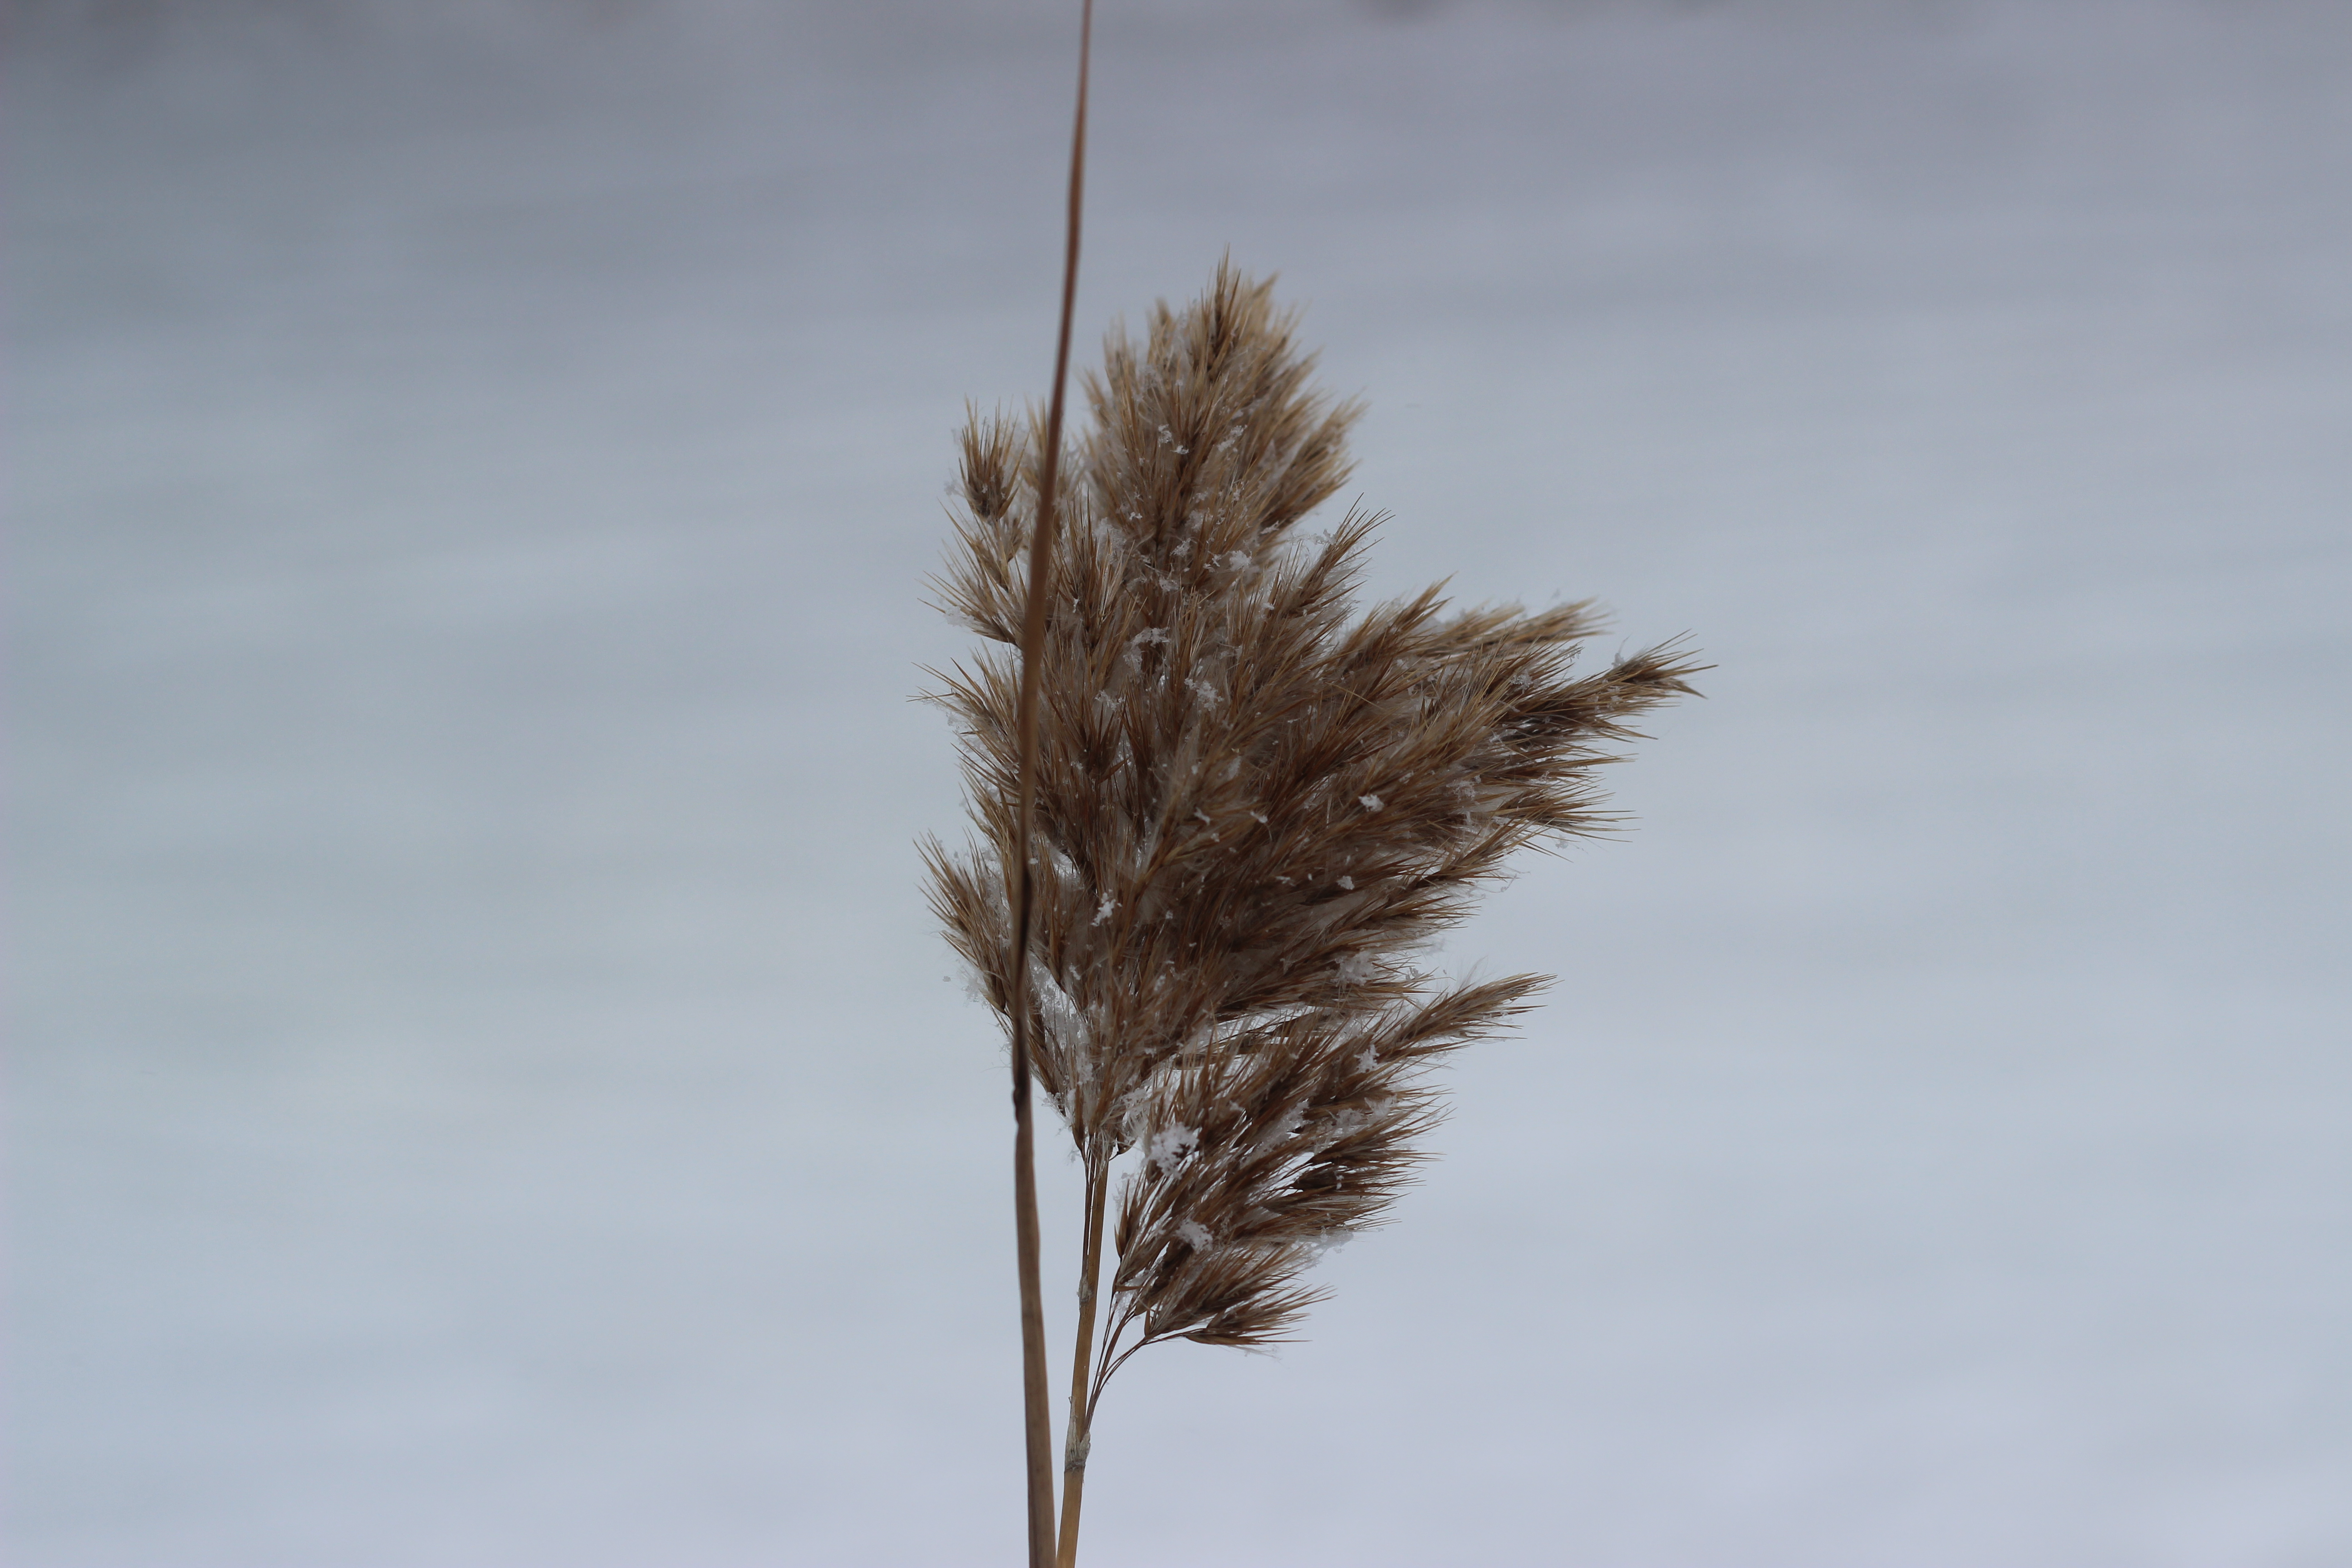
pampas grass, grass, nature, autumn, dry grass, sky, terrestrial plant, twig, plant, natural material, wind, flowering plant, cloud, natural landscape, feather, tree, plant stem, poales, sedge family, pine family